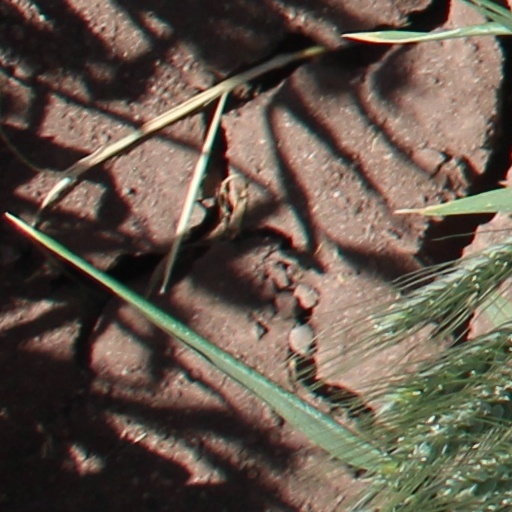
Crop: wheat